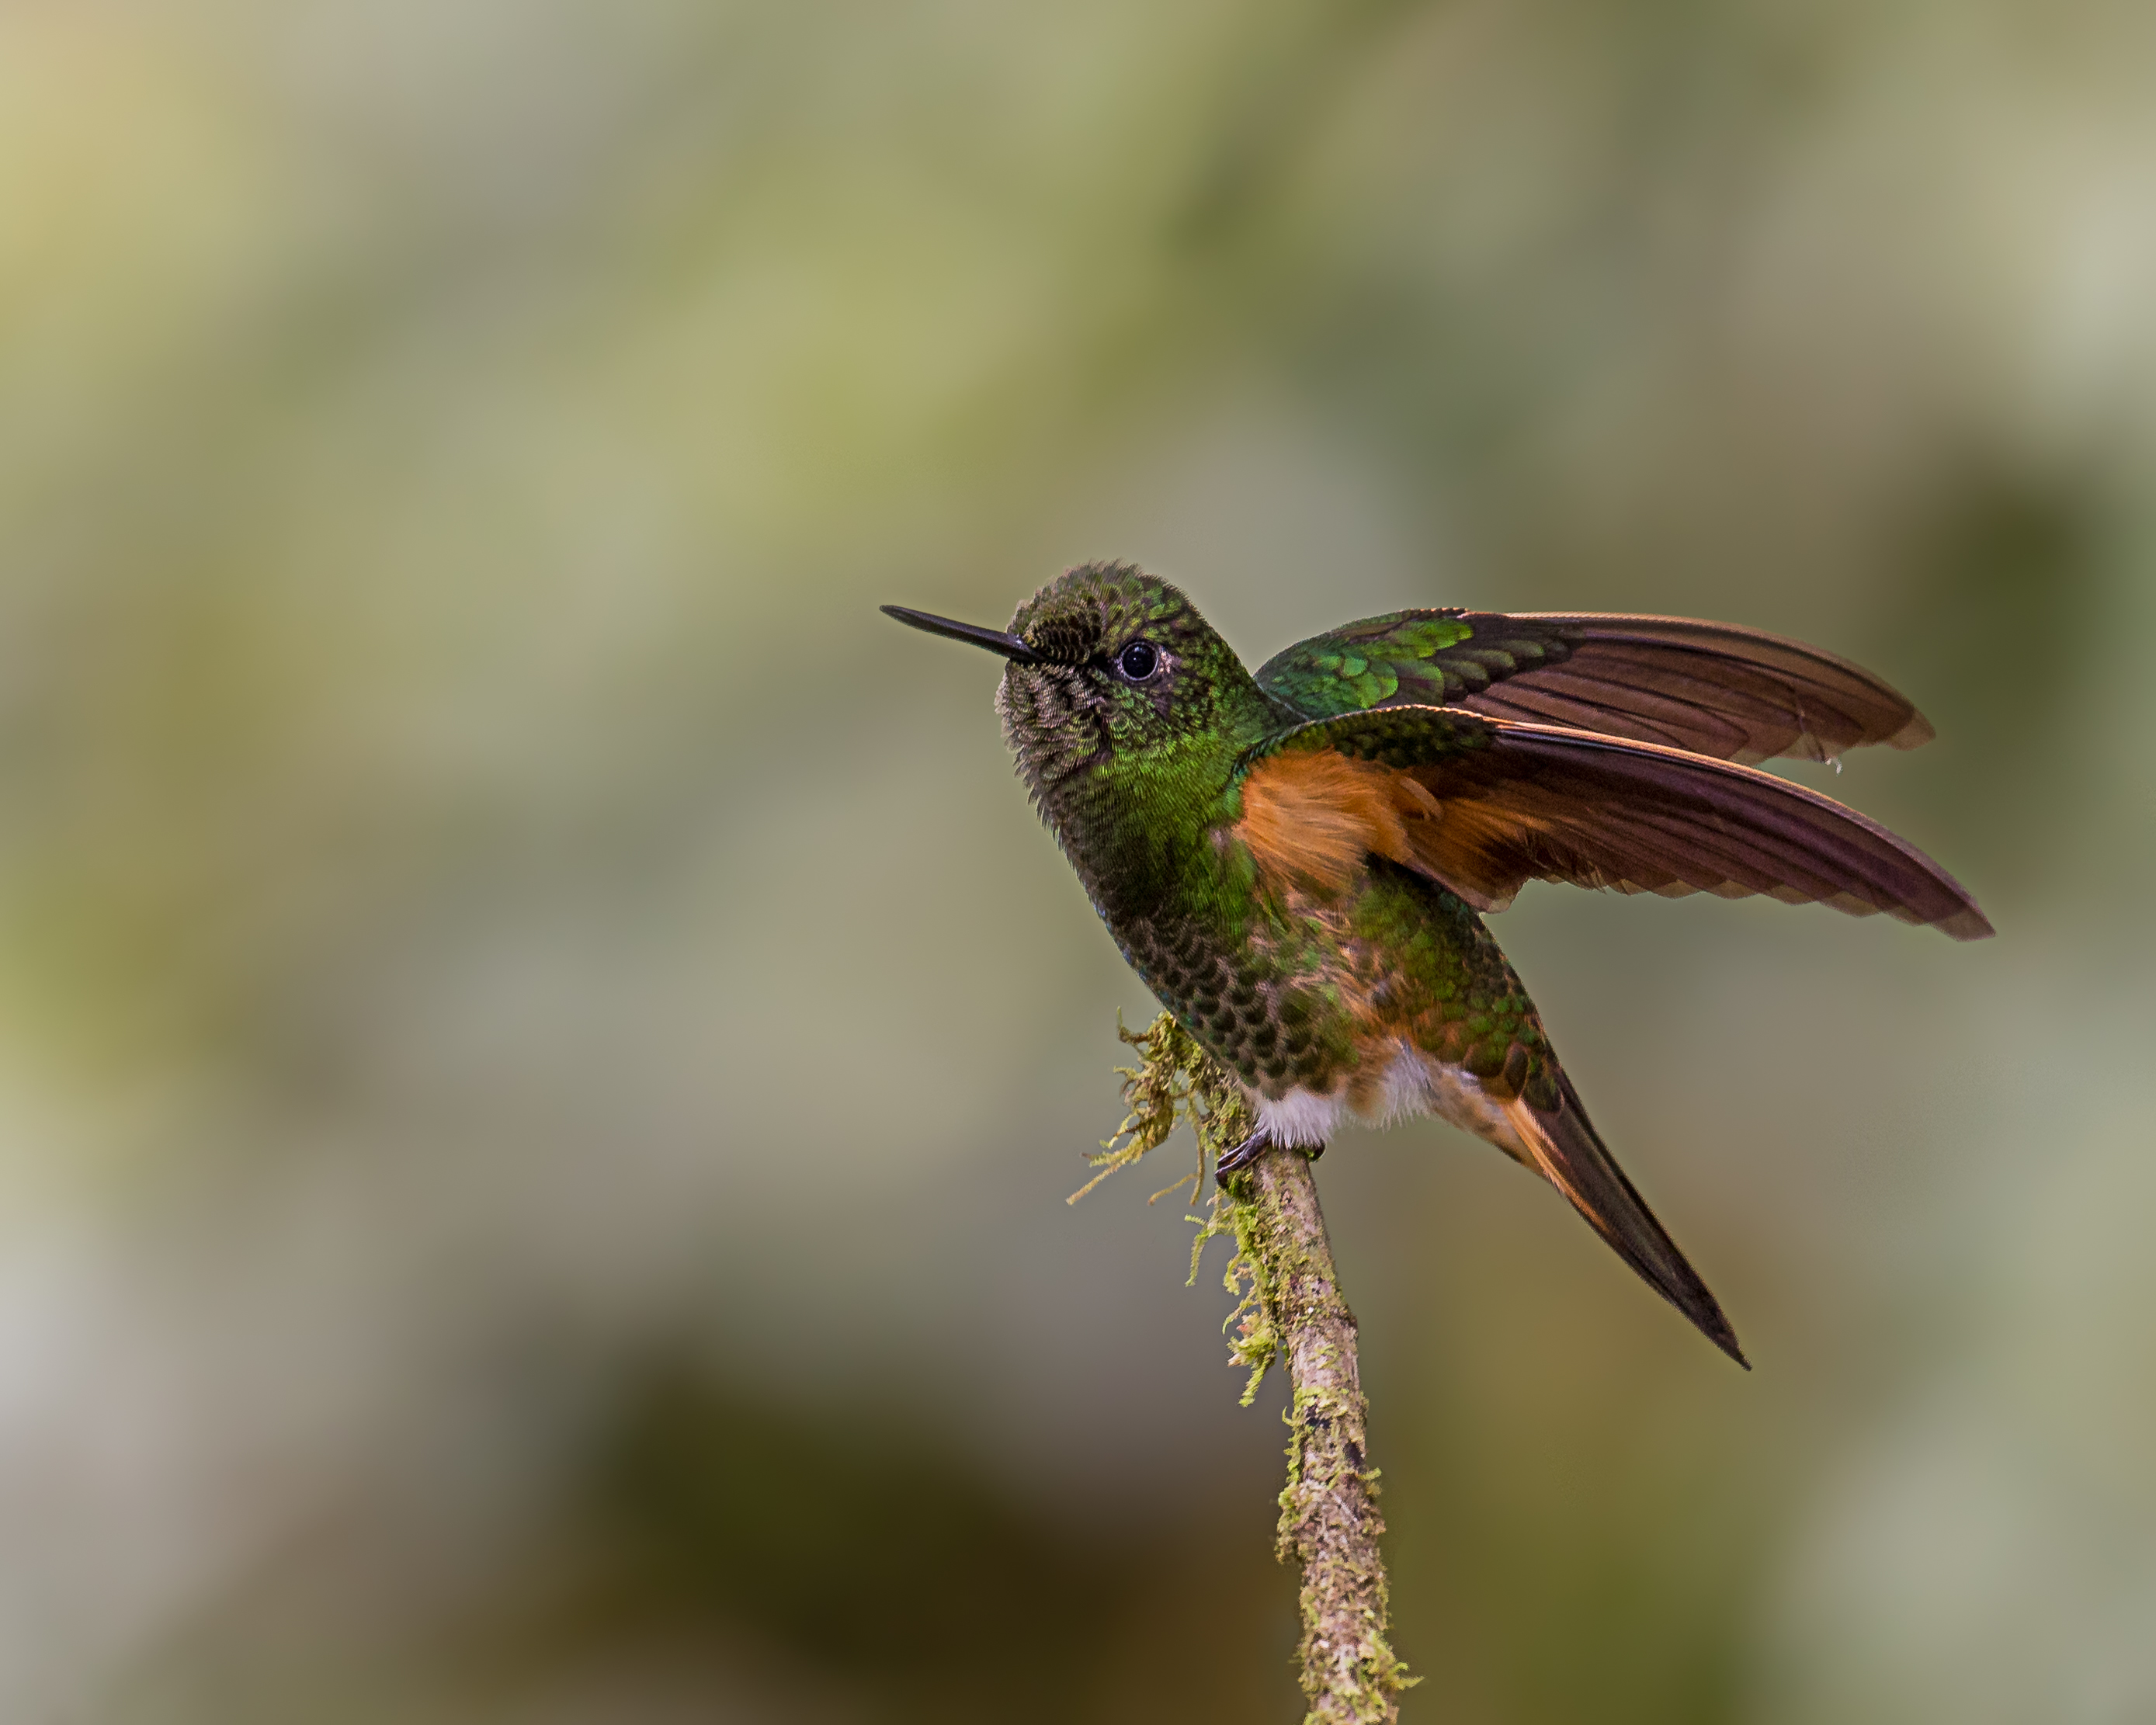
nature, bird, flower, wildlife, beak, hummingbird, flora, fauna, close up, vertebrate, coronet, perched, andymorffew, morffew, tandayapabirdlodge, naturethroughthelens, ecuador, wren, macro photography, bully, bufftailedcoronet, pollinator